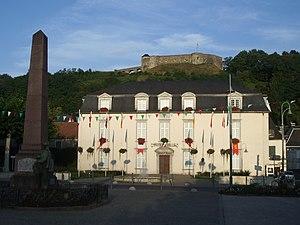
Mauléon-Licharre est une commune française située dans le département des Pyrénées-Atlantiques, en région Nouvelle-Aquitaine.
L‘arrondissement de Mauléon est une ancienne division territoriale française du département des Basses-Pyrénées de 1800 à 1926.